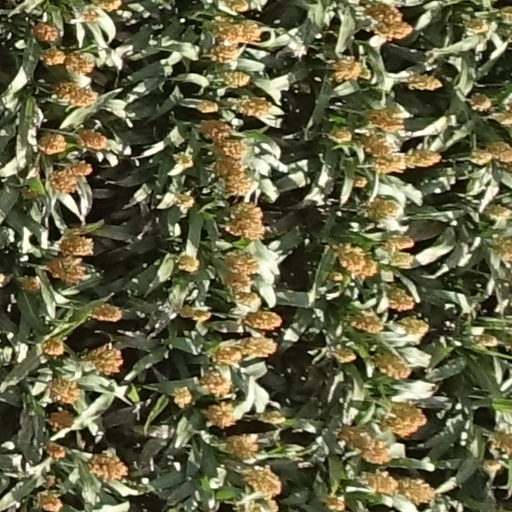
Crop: sorghum